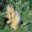
Label: squirrel